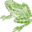
Label: frog